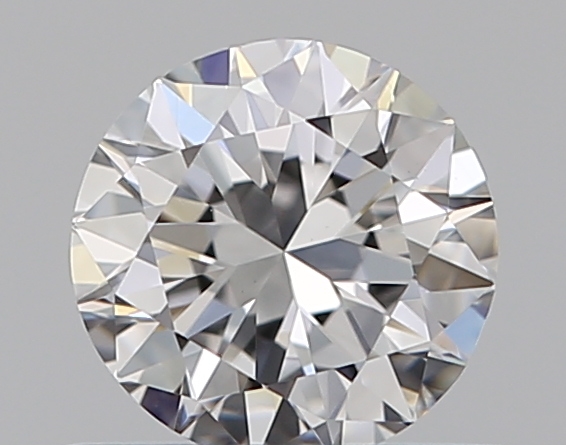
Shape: round
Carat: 0.5
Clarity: VS1
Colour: E
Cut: VG
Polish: EX
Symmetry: VG
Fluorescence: N
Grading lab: GIA
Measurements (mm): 5.02 x 5.08 x 3.13